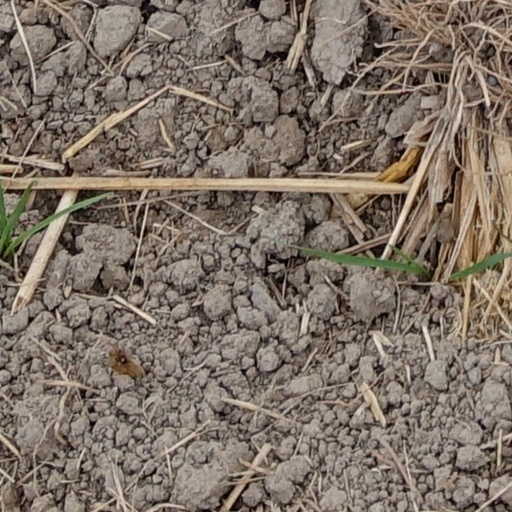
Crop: wheat